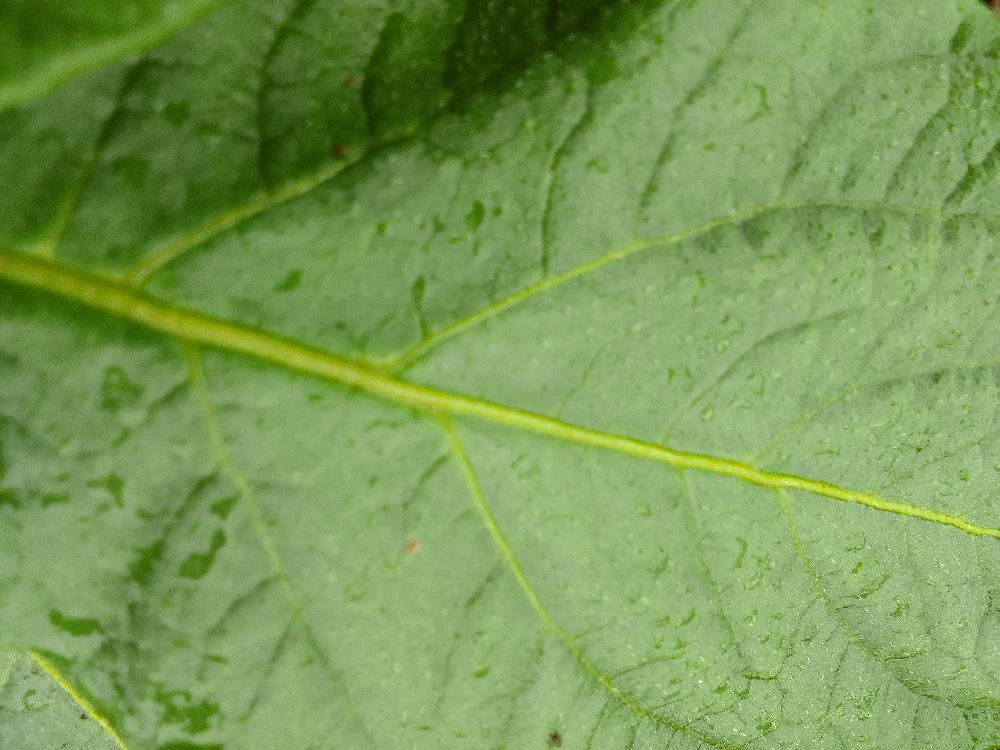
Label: Healthy